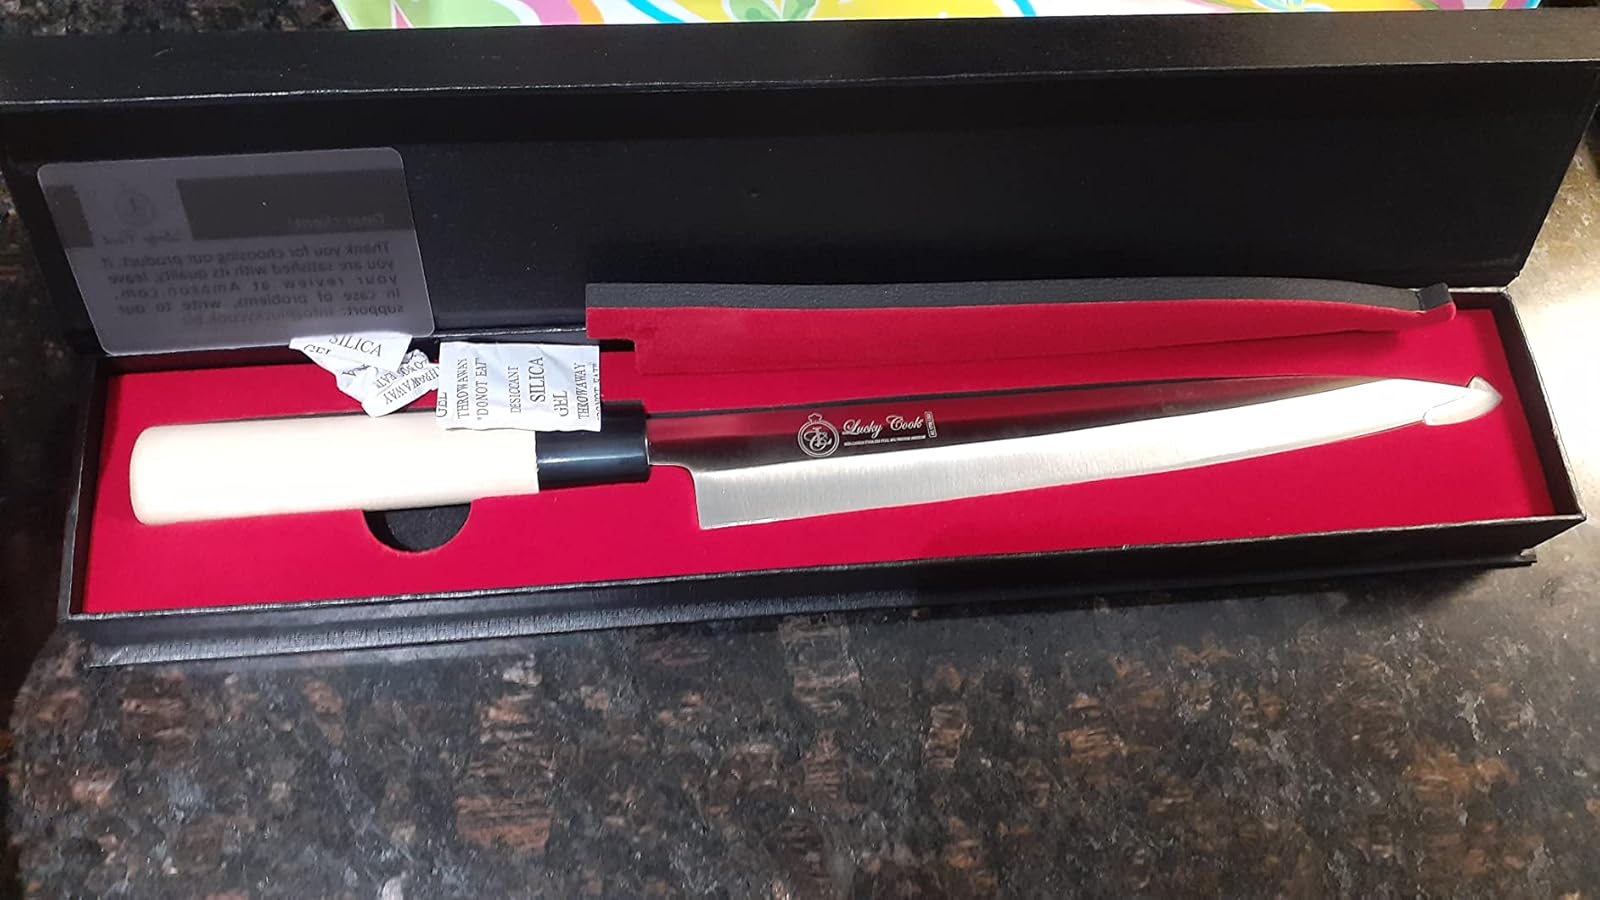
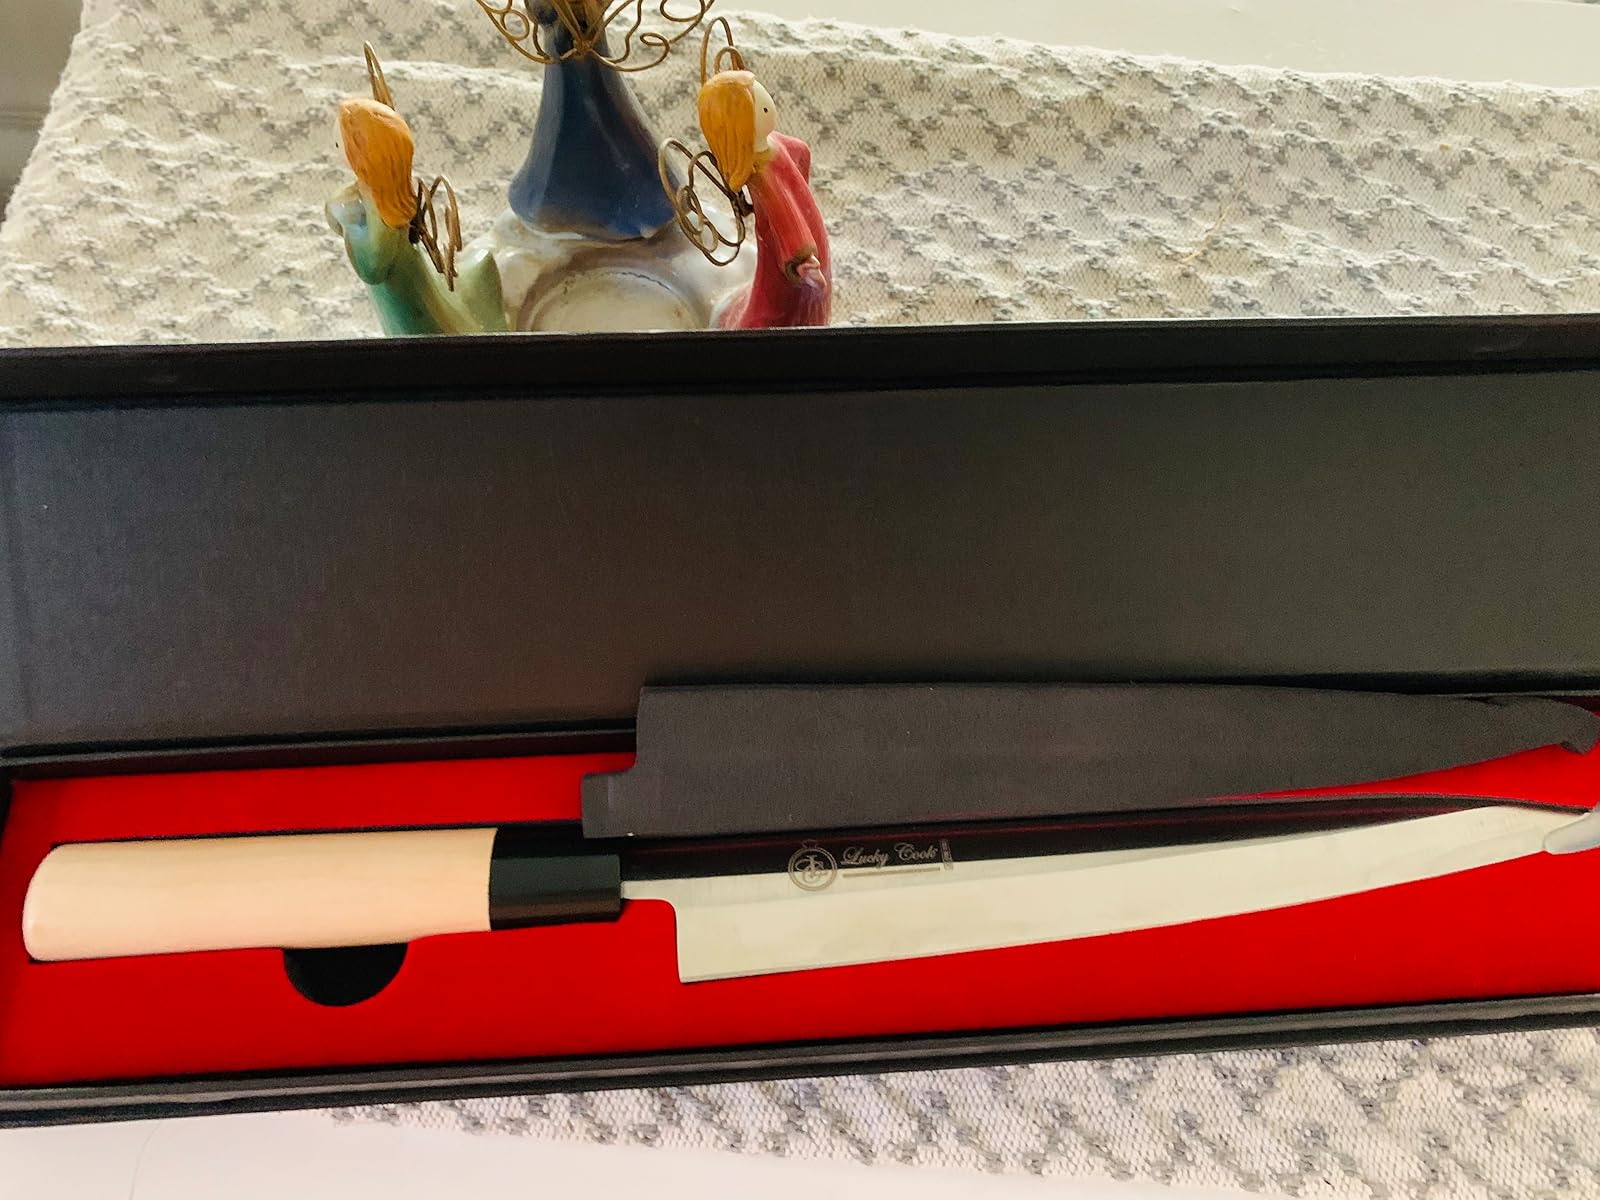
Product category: items_knife
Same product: yes